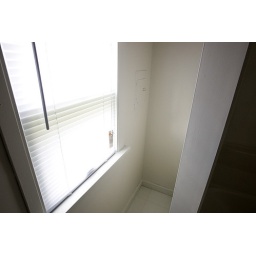
Photo of the master bathroom taken during a house showing in Monticello, Ill., Saturday, May 3, 2008.